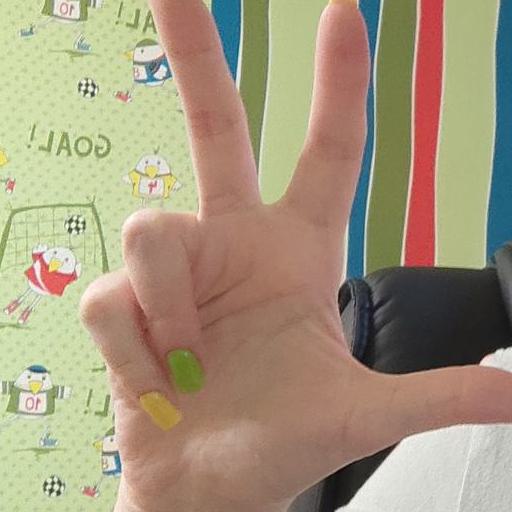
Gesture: three2